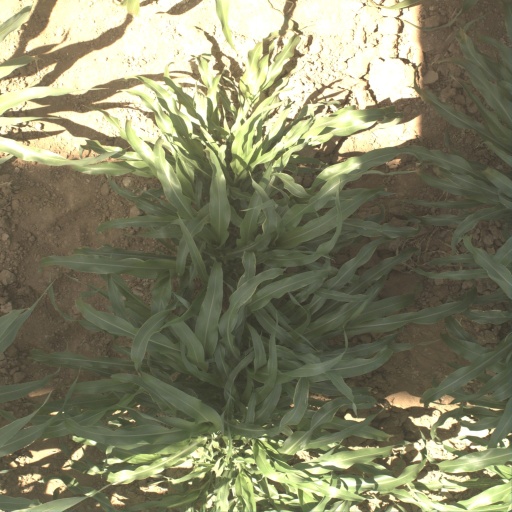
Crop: sorghum